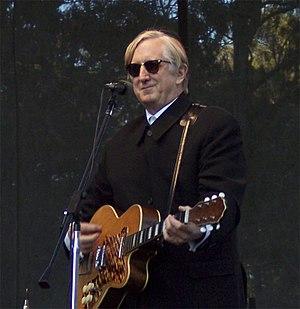
T-Bone Burnett, de son vrai nom Joseph Henri Burnett, est un producteur et musicien américain né le 14 janvier 1948 à Saint-Louis au Missouri.